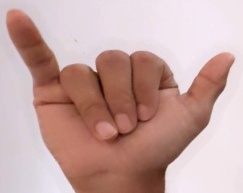
ASL sign: Y